Albert Tirrell

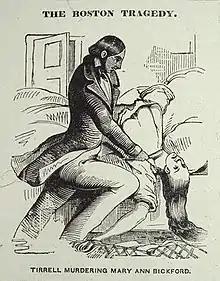
"The Boston Tragedy", the murder of Maria Bickford, 1846; Tirrell was acquitted because of "sleepwalking". "National Police Gazette", 1846

Albert Jackson Tirrell (1824–1880) was a man whose trial for the murder of the prostitute for whom he had left his wife scandalized Boston society in 1846. He used sleepwalking as a defense against charges of murder, marking the first time in American legal history that this defense was successful in a murder prosecution.